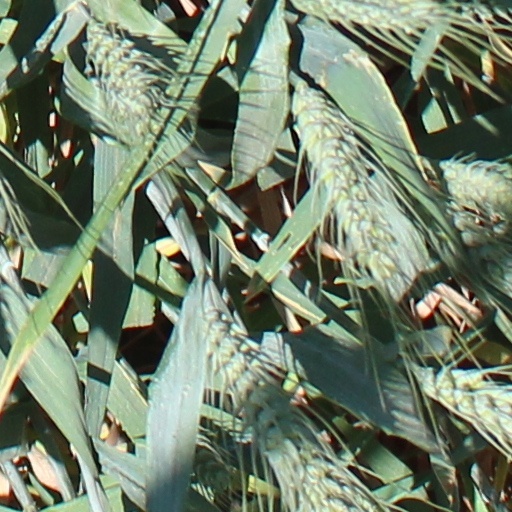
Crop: wheat